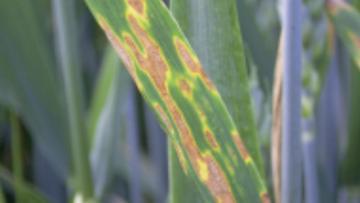
Plant: Wheat
Disease: wheat septoria blotch